Sky position (RA, Dec in degrees): 187.654, 9.038
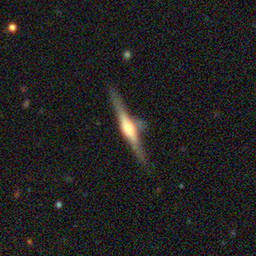
Galaxy morphology: Edge-on Galaxies with Bulge